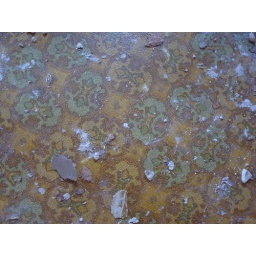
hidden under the kitchen floor (all four layers of it)